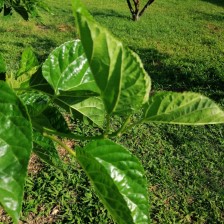
Variety: BlackOodTurkey